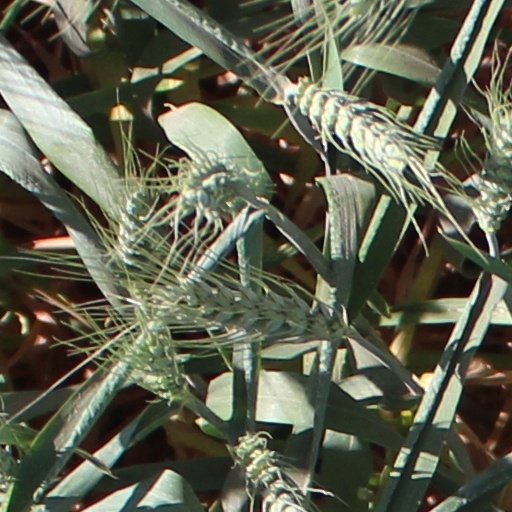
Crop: wheat